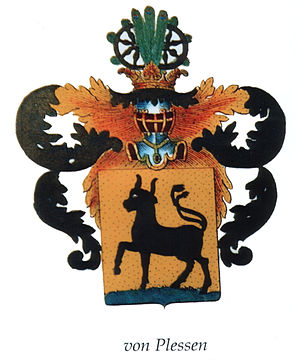
Plessen
Slægten Plessens våbenskjold
Plessen er navnet på en mecklenburgsk og dansk uradelsslægt. Den kan føres tilbage til Helmoldus de Huckelem, der kendes fra 1097. Stamfædre til de to hovedlinjer er brødrene Bernhard og Gottschalk, der tog navnet de Plesse efter Burg Plesse ved Göttingen. Slægten tilhører den tyske højadel.